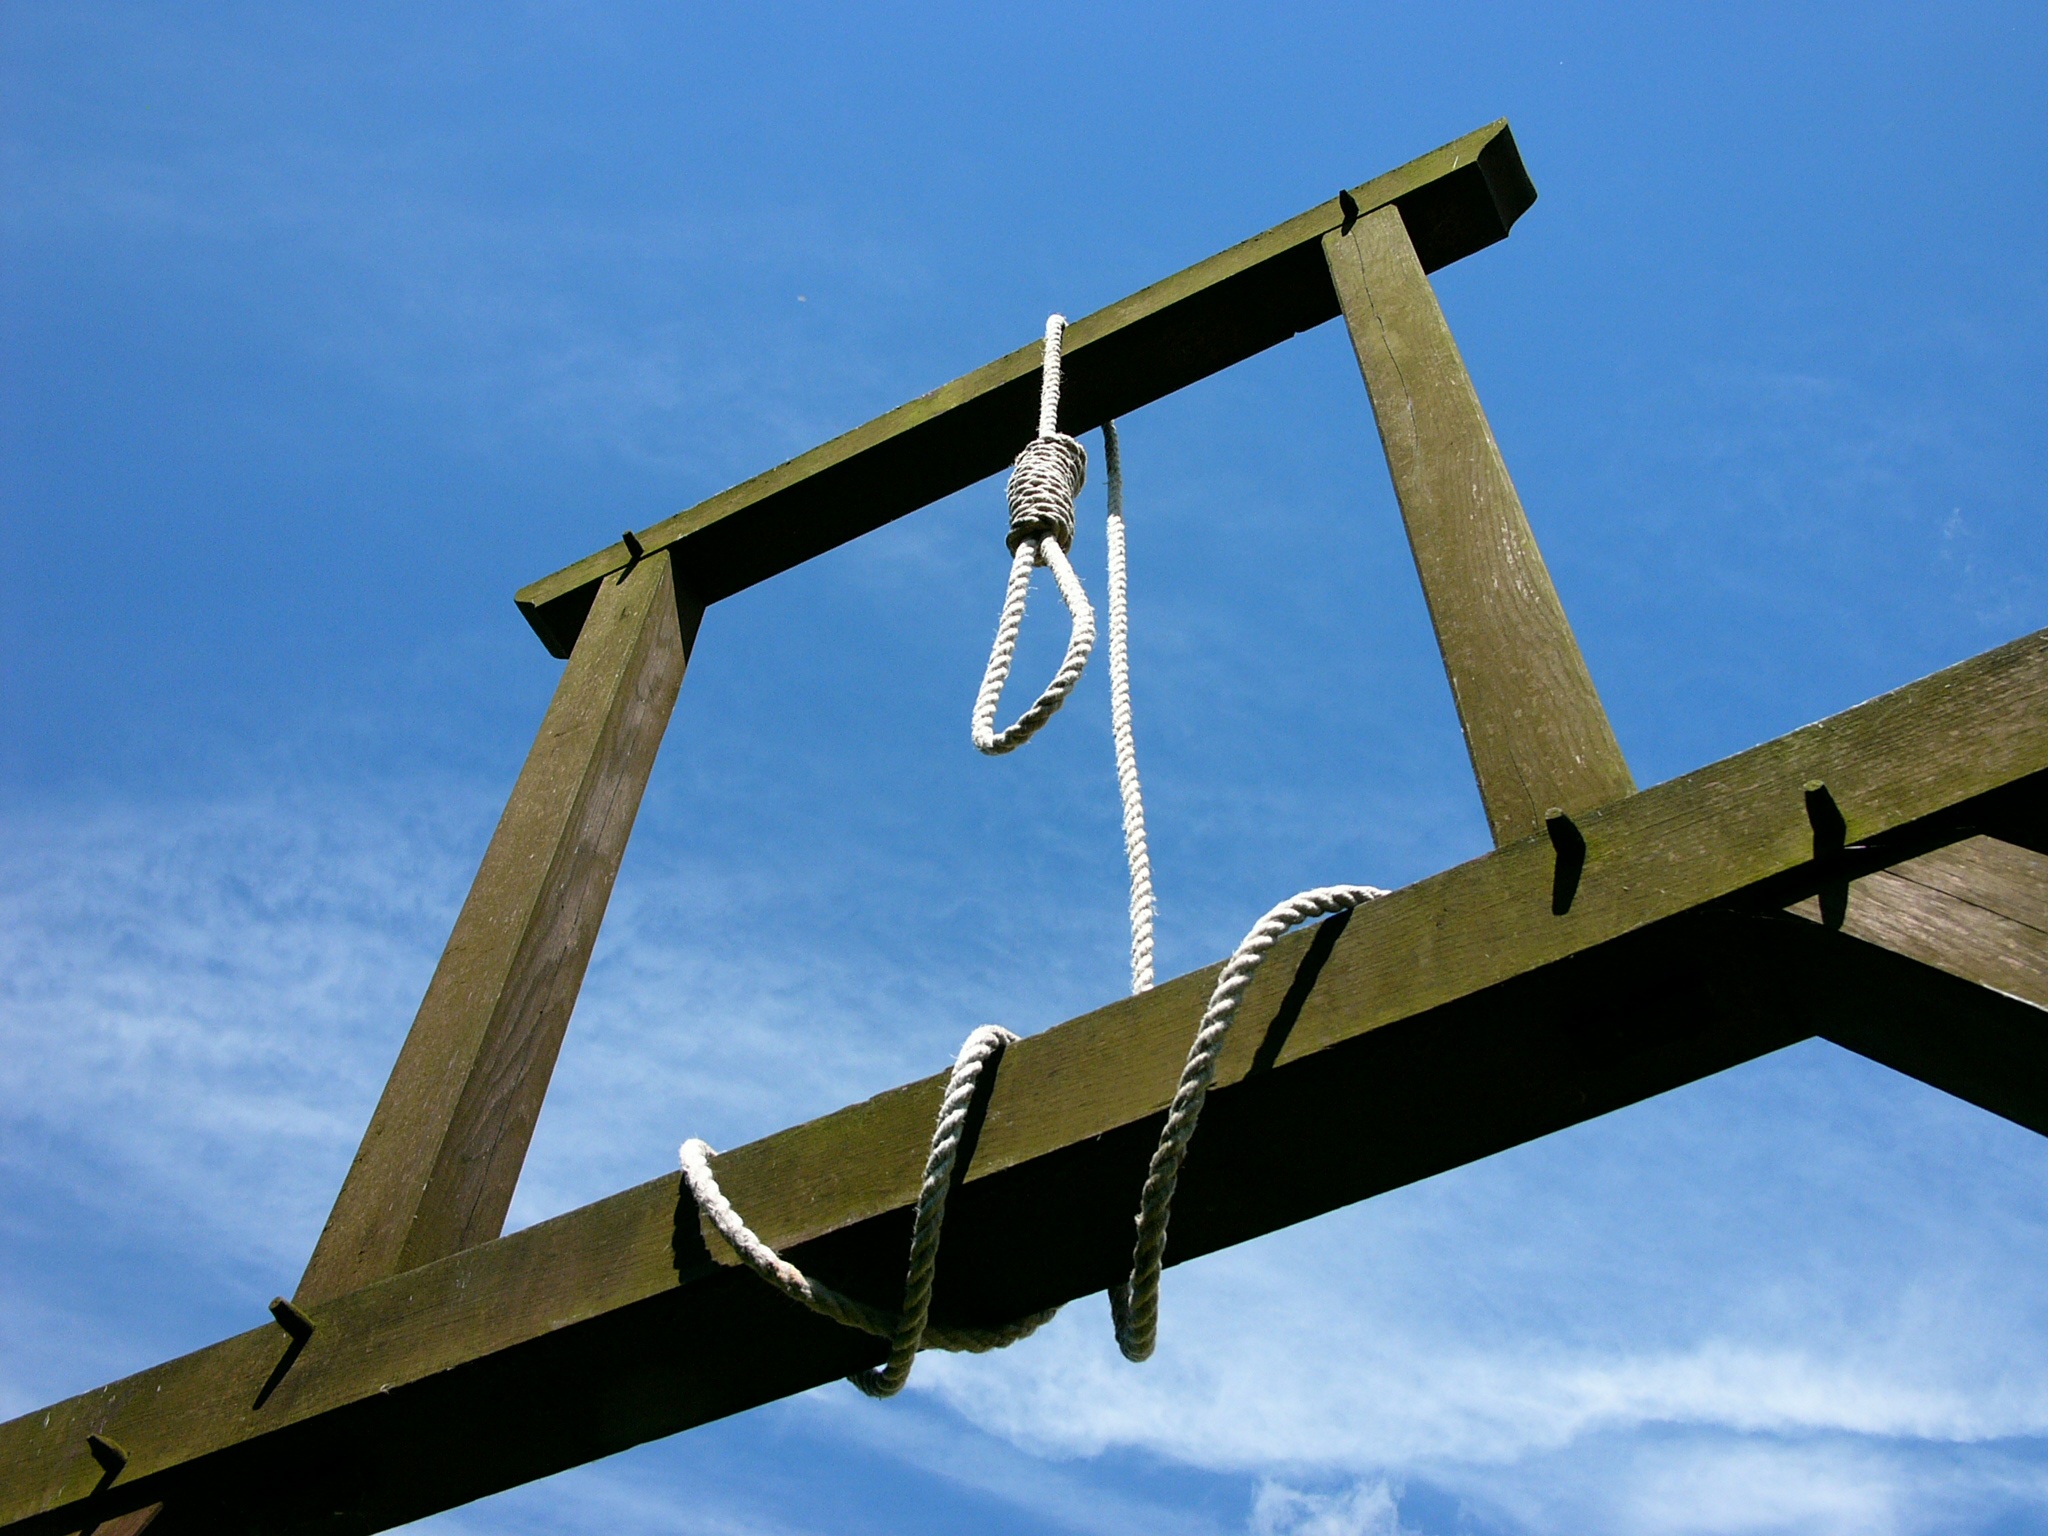
sky, bridge, wind, mast, blue, street light, lighting, blue sky, ropes, loop, gallows, wooden frame, atmosphere of earth